South Stoke, Somerset

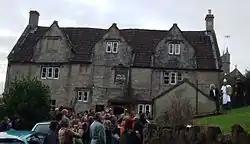
Packhorse Inn

The village for centuries had an ancient pub, the Packhorse Inn, which had a garden and served many traditional beers and ciders, as well as food. It dated from 1498, when it was rebuilt on the site of an earlier guesthouse or hostelry built by monks to provide shelter with food and drink for travellers and pilgrims. The present building dates from 1674, and has been designated by Historic England as a Grade II listed building. Despite this long history, the pub closed unexpectedly in 2012, and was bought by a private individual wishing to use it as a dwelling-house.